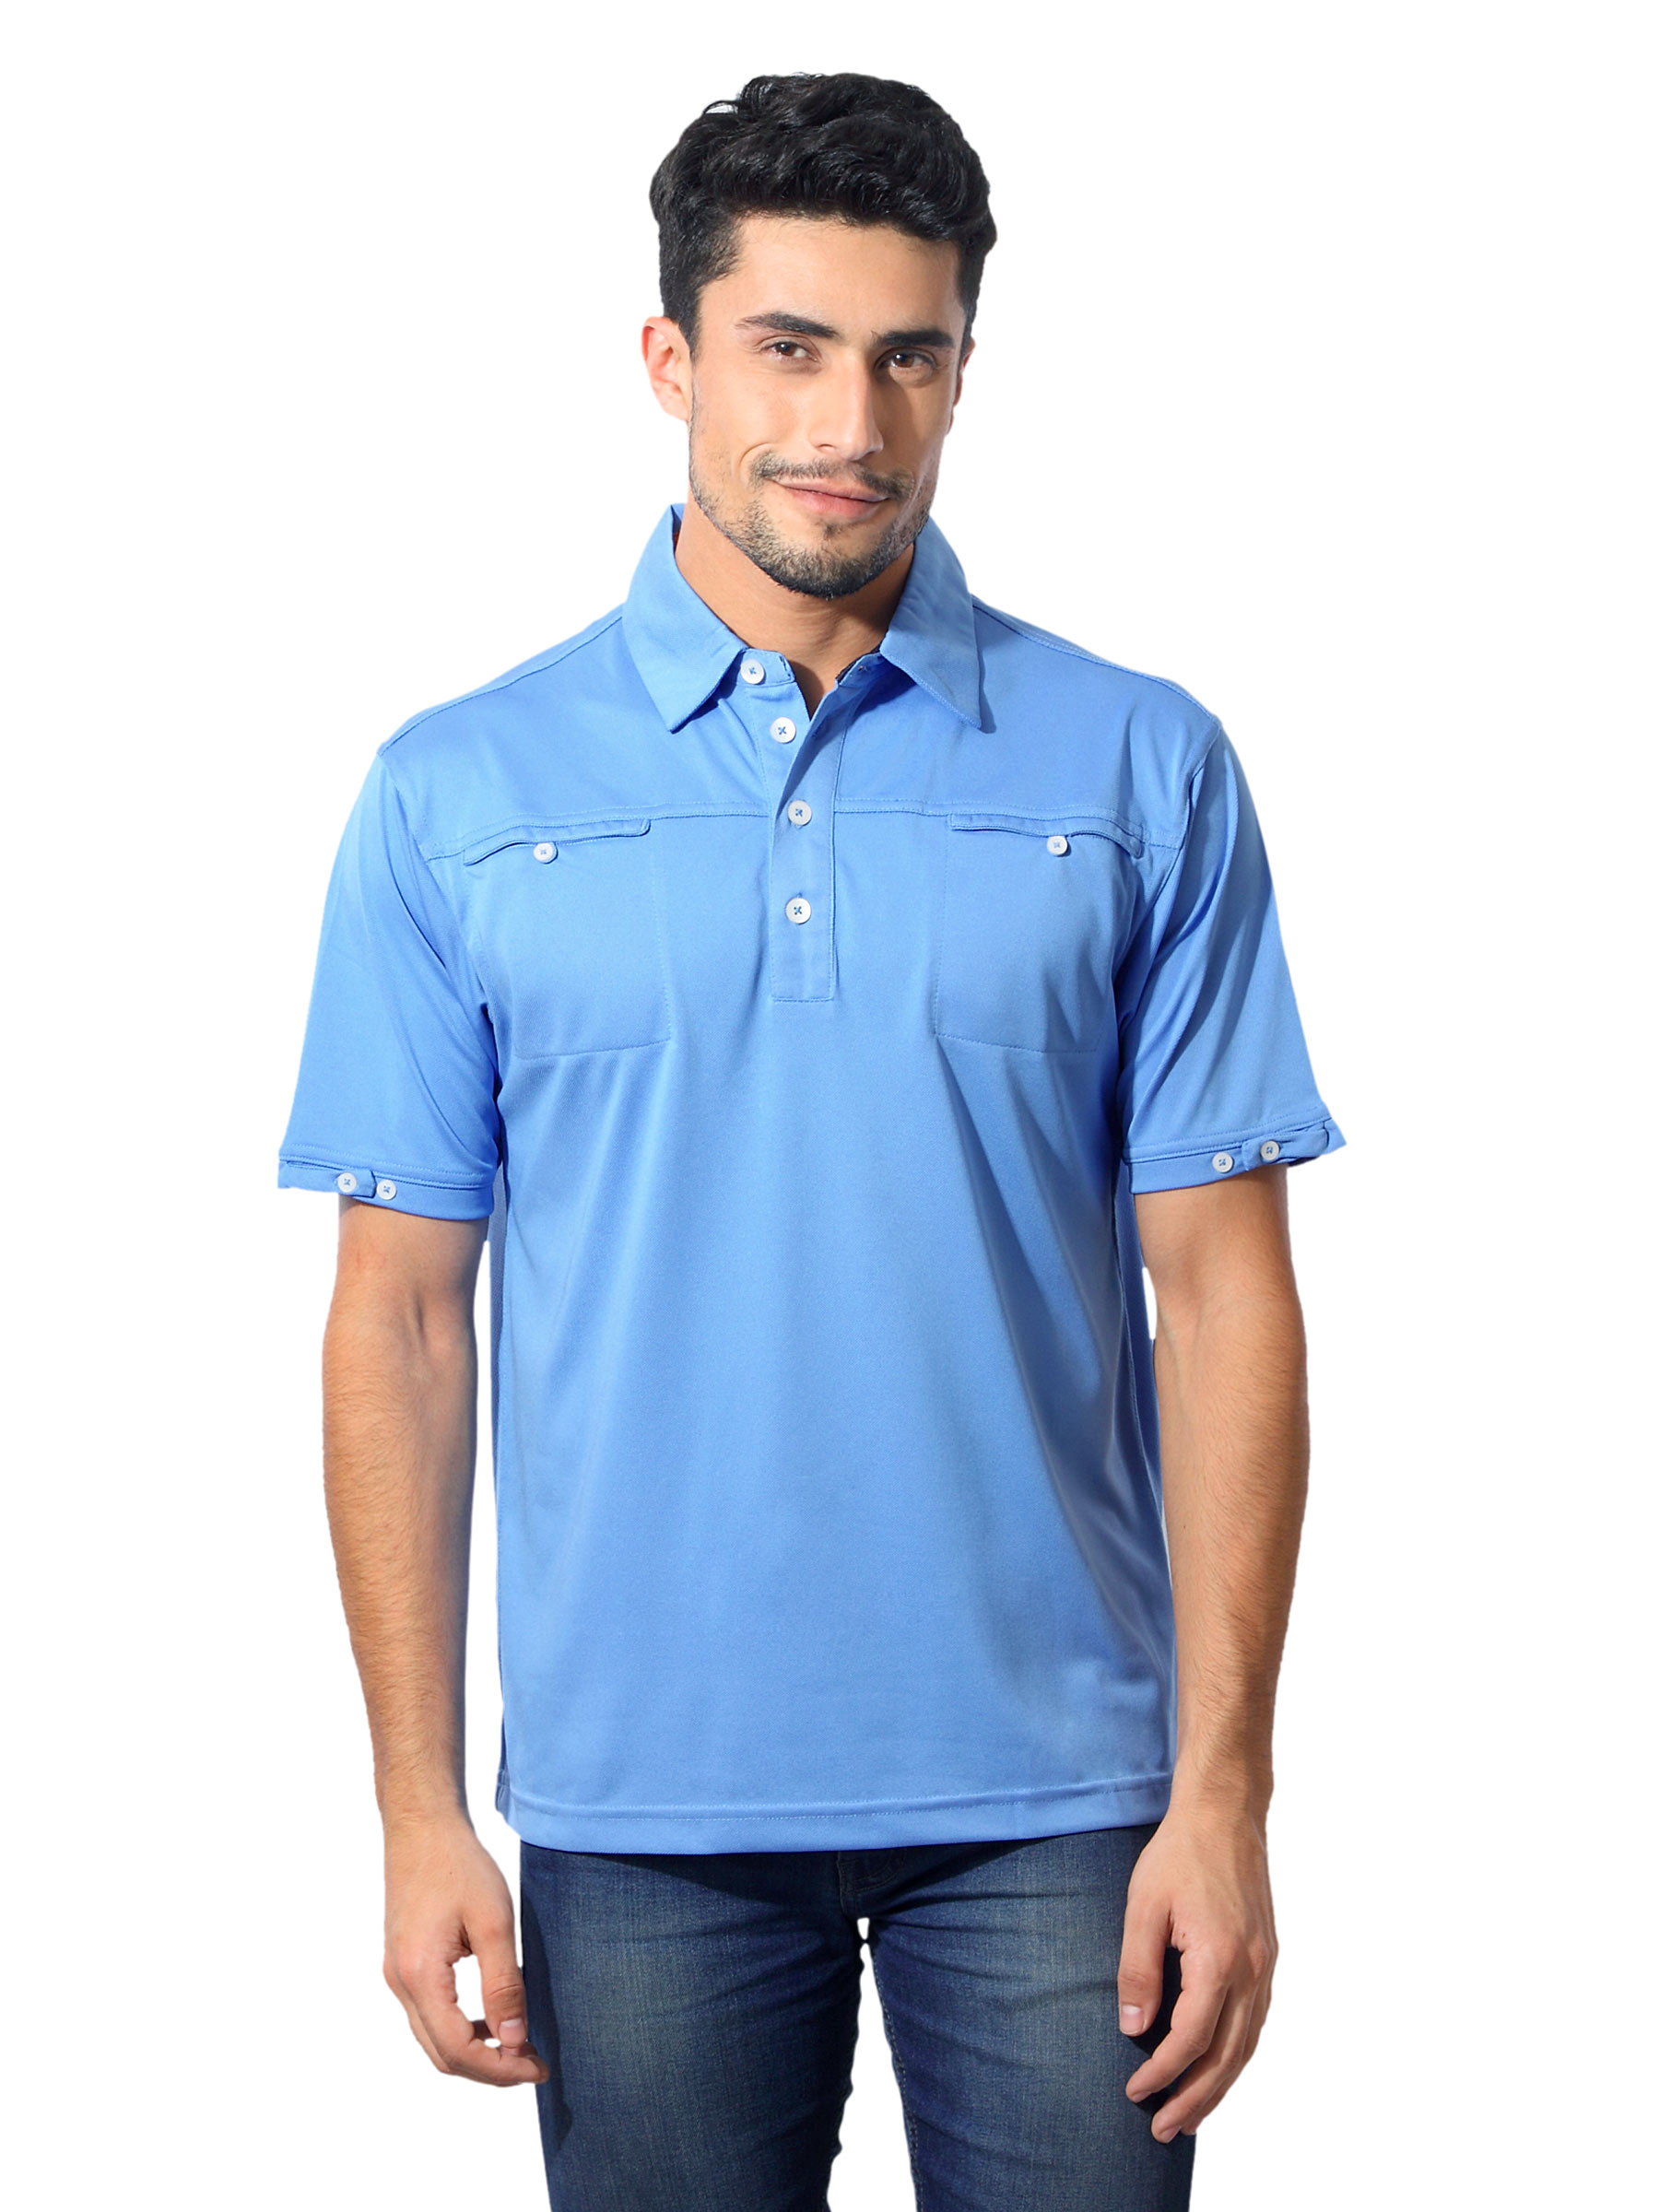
ADIDAS Men Polo Blue T-Shirt
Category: Apparel / Topwear / Tshirts
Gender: Men
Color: Blue
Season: Summer 2012
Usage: Casual